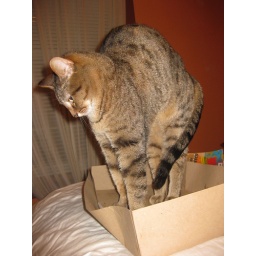
cat in a box